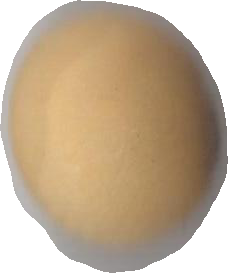
Variety: Dega